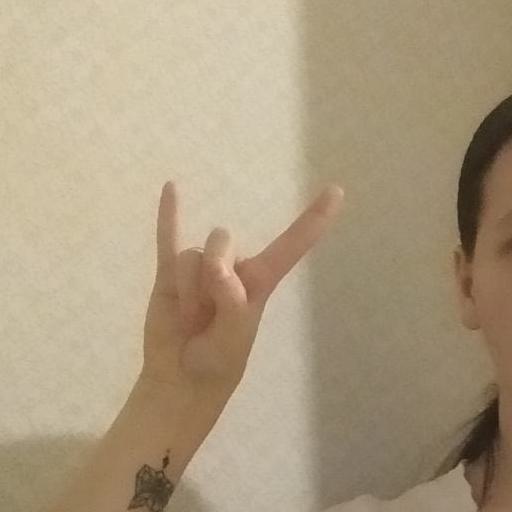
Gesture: rock